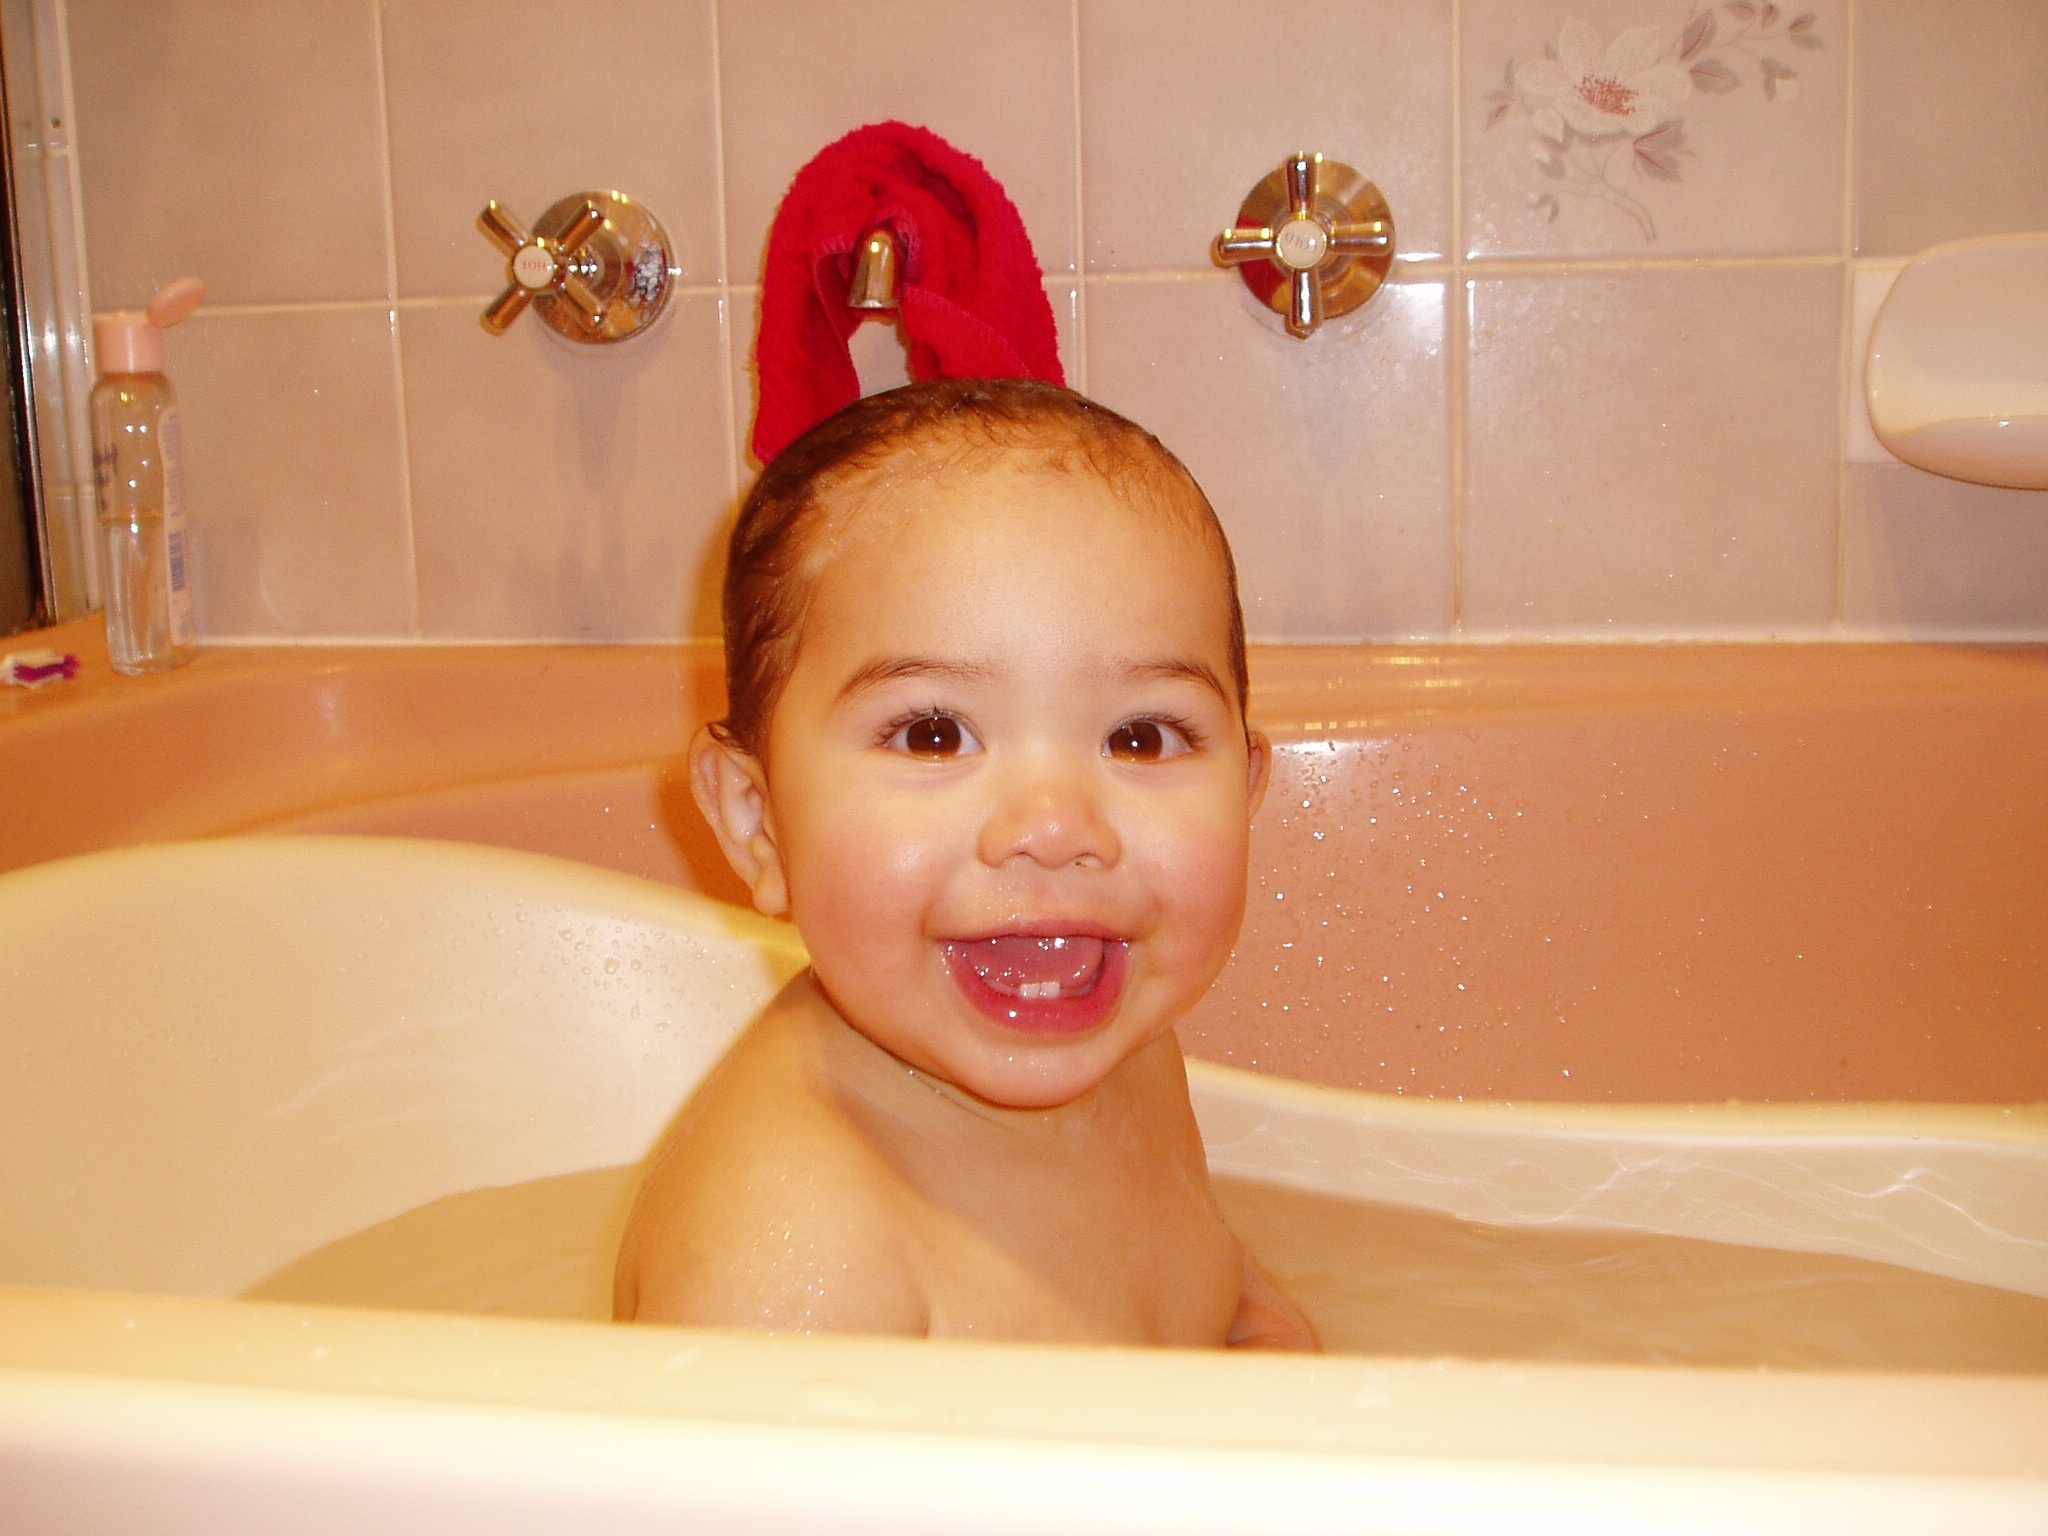
girl, cute, child, baby, facial expression, smiling, smile, mouth, bathtub, bathroom, happy, infant, toddler, skin, adorable, bathing